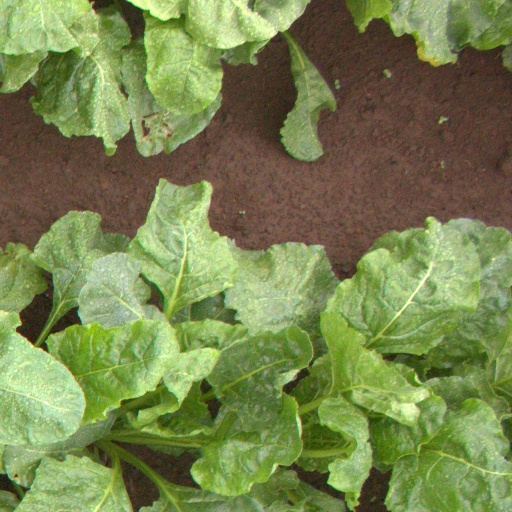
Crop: sugar beet